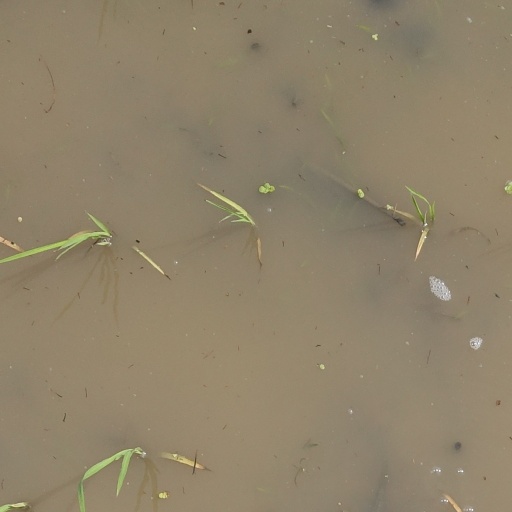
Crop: rice